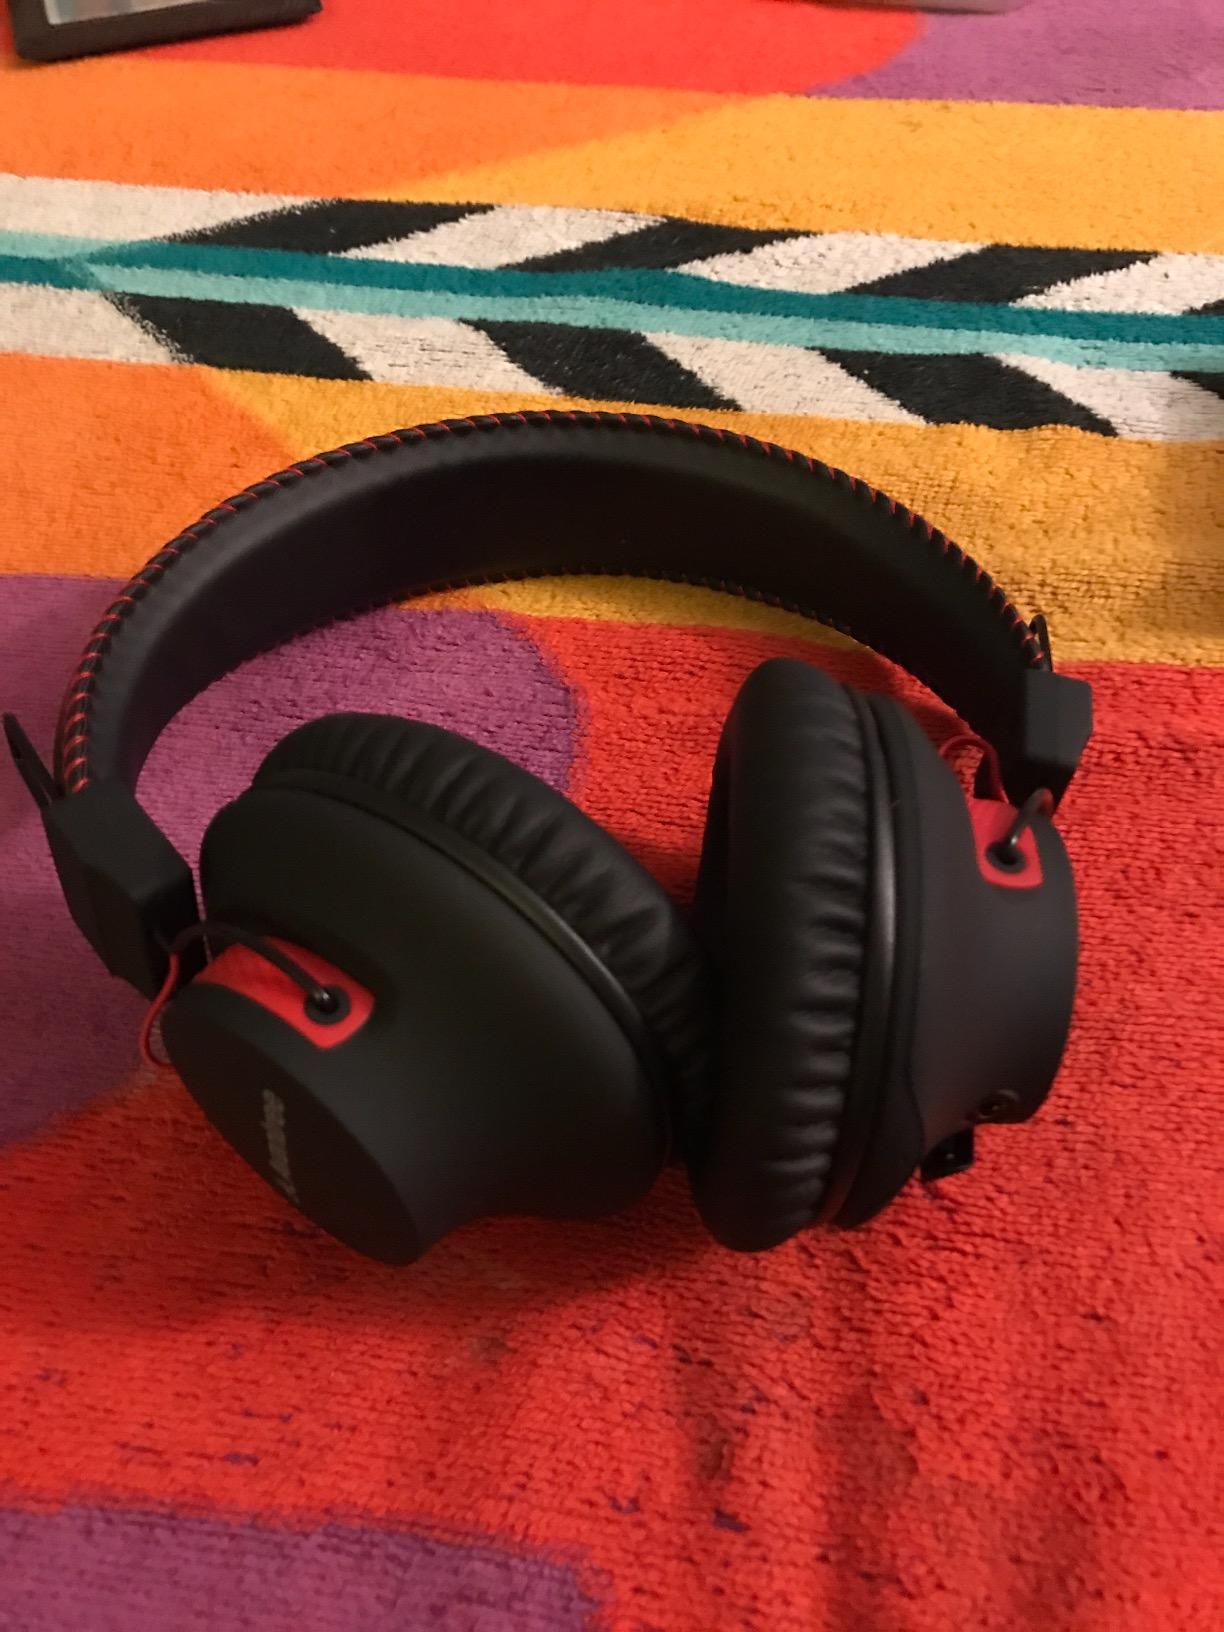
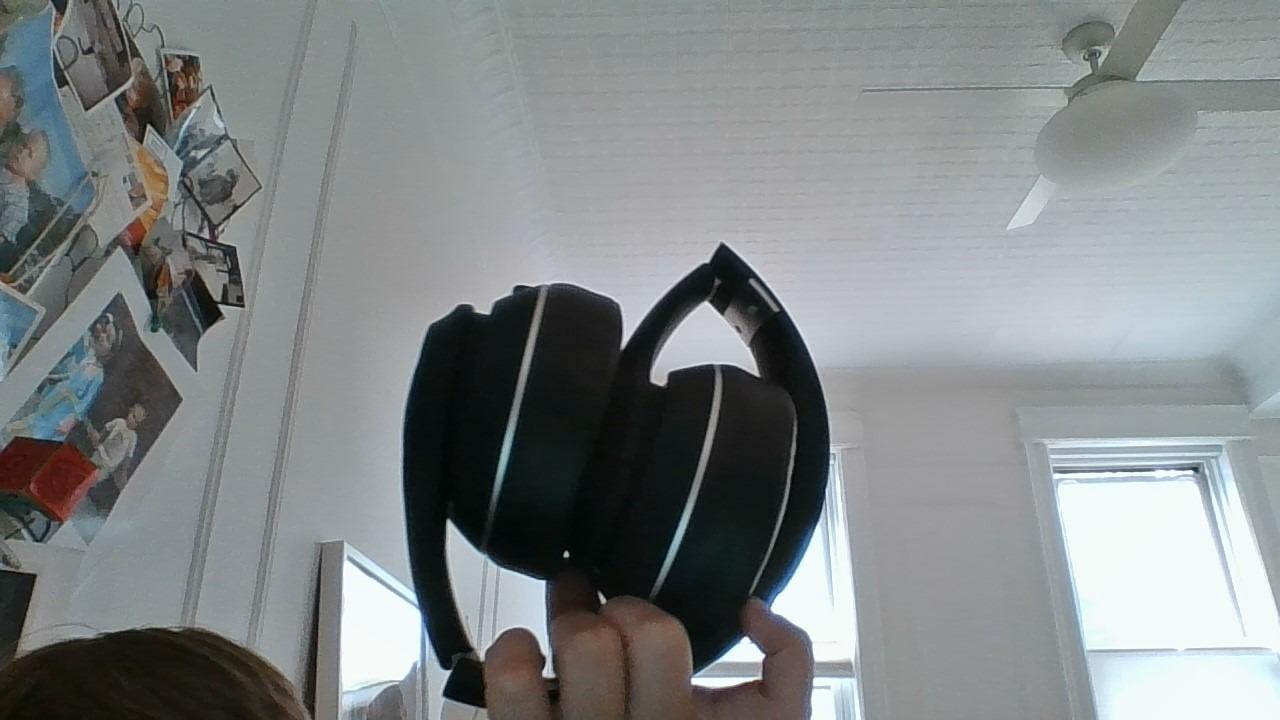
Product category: headphones
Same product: no